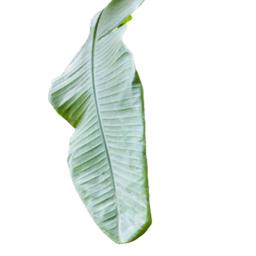
Label: BHIMKOL